Bronisława Dłuska

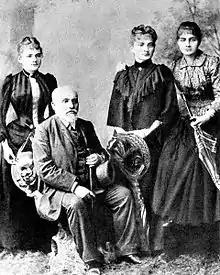
Bronisława Dłuska (centre right) with father Władysław Skłodowski and sisters Maria (left) and Helena (right), 1890

Bronisława was born 28 March 1865 in Warsaw to Władysław Skłodowski and Bronisława Skłodowska, both of whom were teachers. The second eldest of five children, she had three sisters—Zofia, Helena, and Maria—and a brother, .